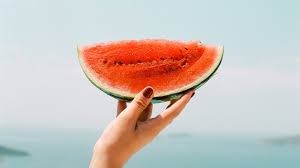
Label: Watermelon